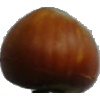
Label: nut_forest